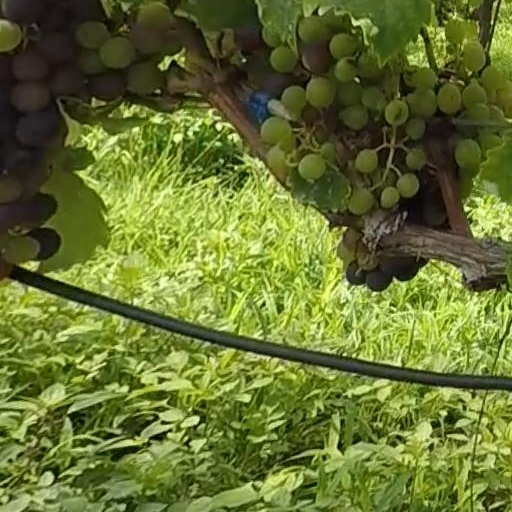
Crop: grape